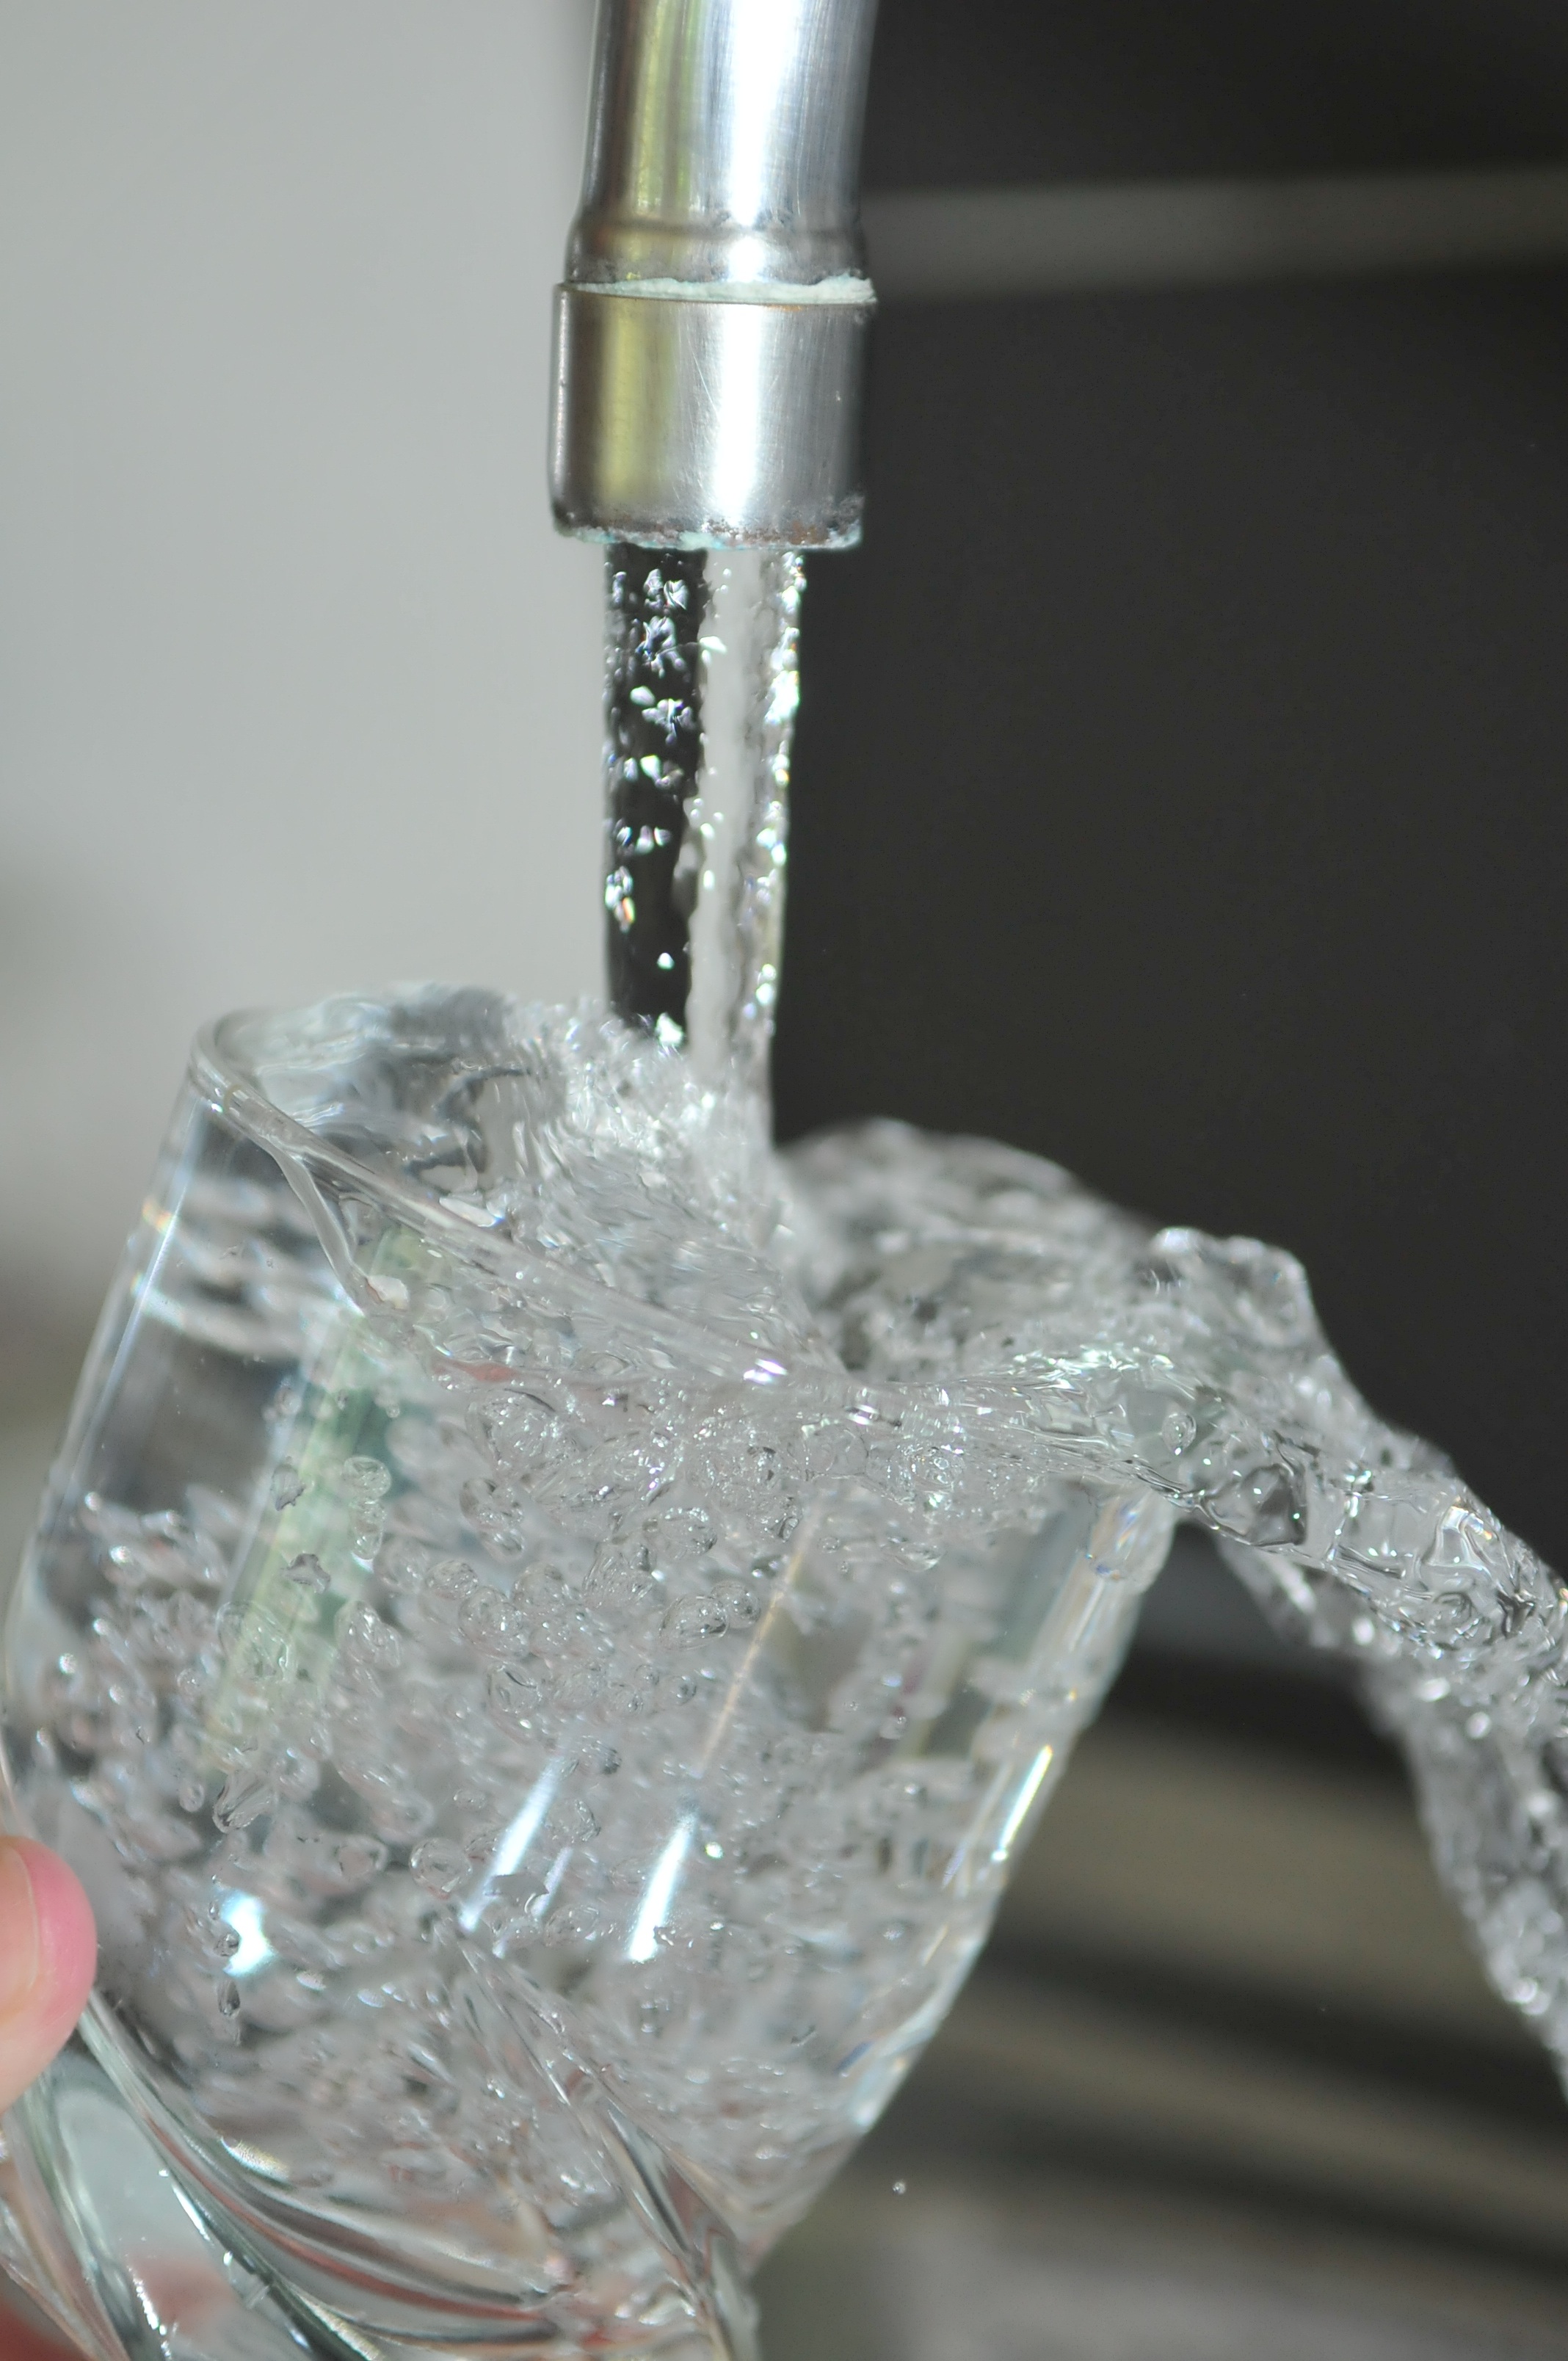
water, glass, bottle, lighting, glass bottle, jewellery, faucet, crystal, fashion accessory, drinkware